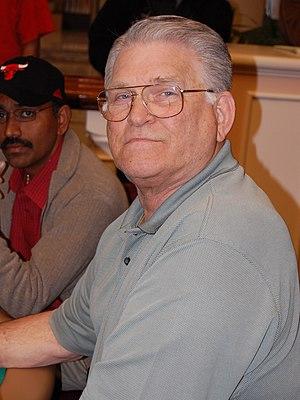
Thomas James Cloutier, appelé T. J. Cloutier, est un joueur de poker professionnel américain, né le 13 octobre 1939 à Albany en Californie.